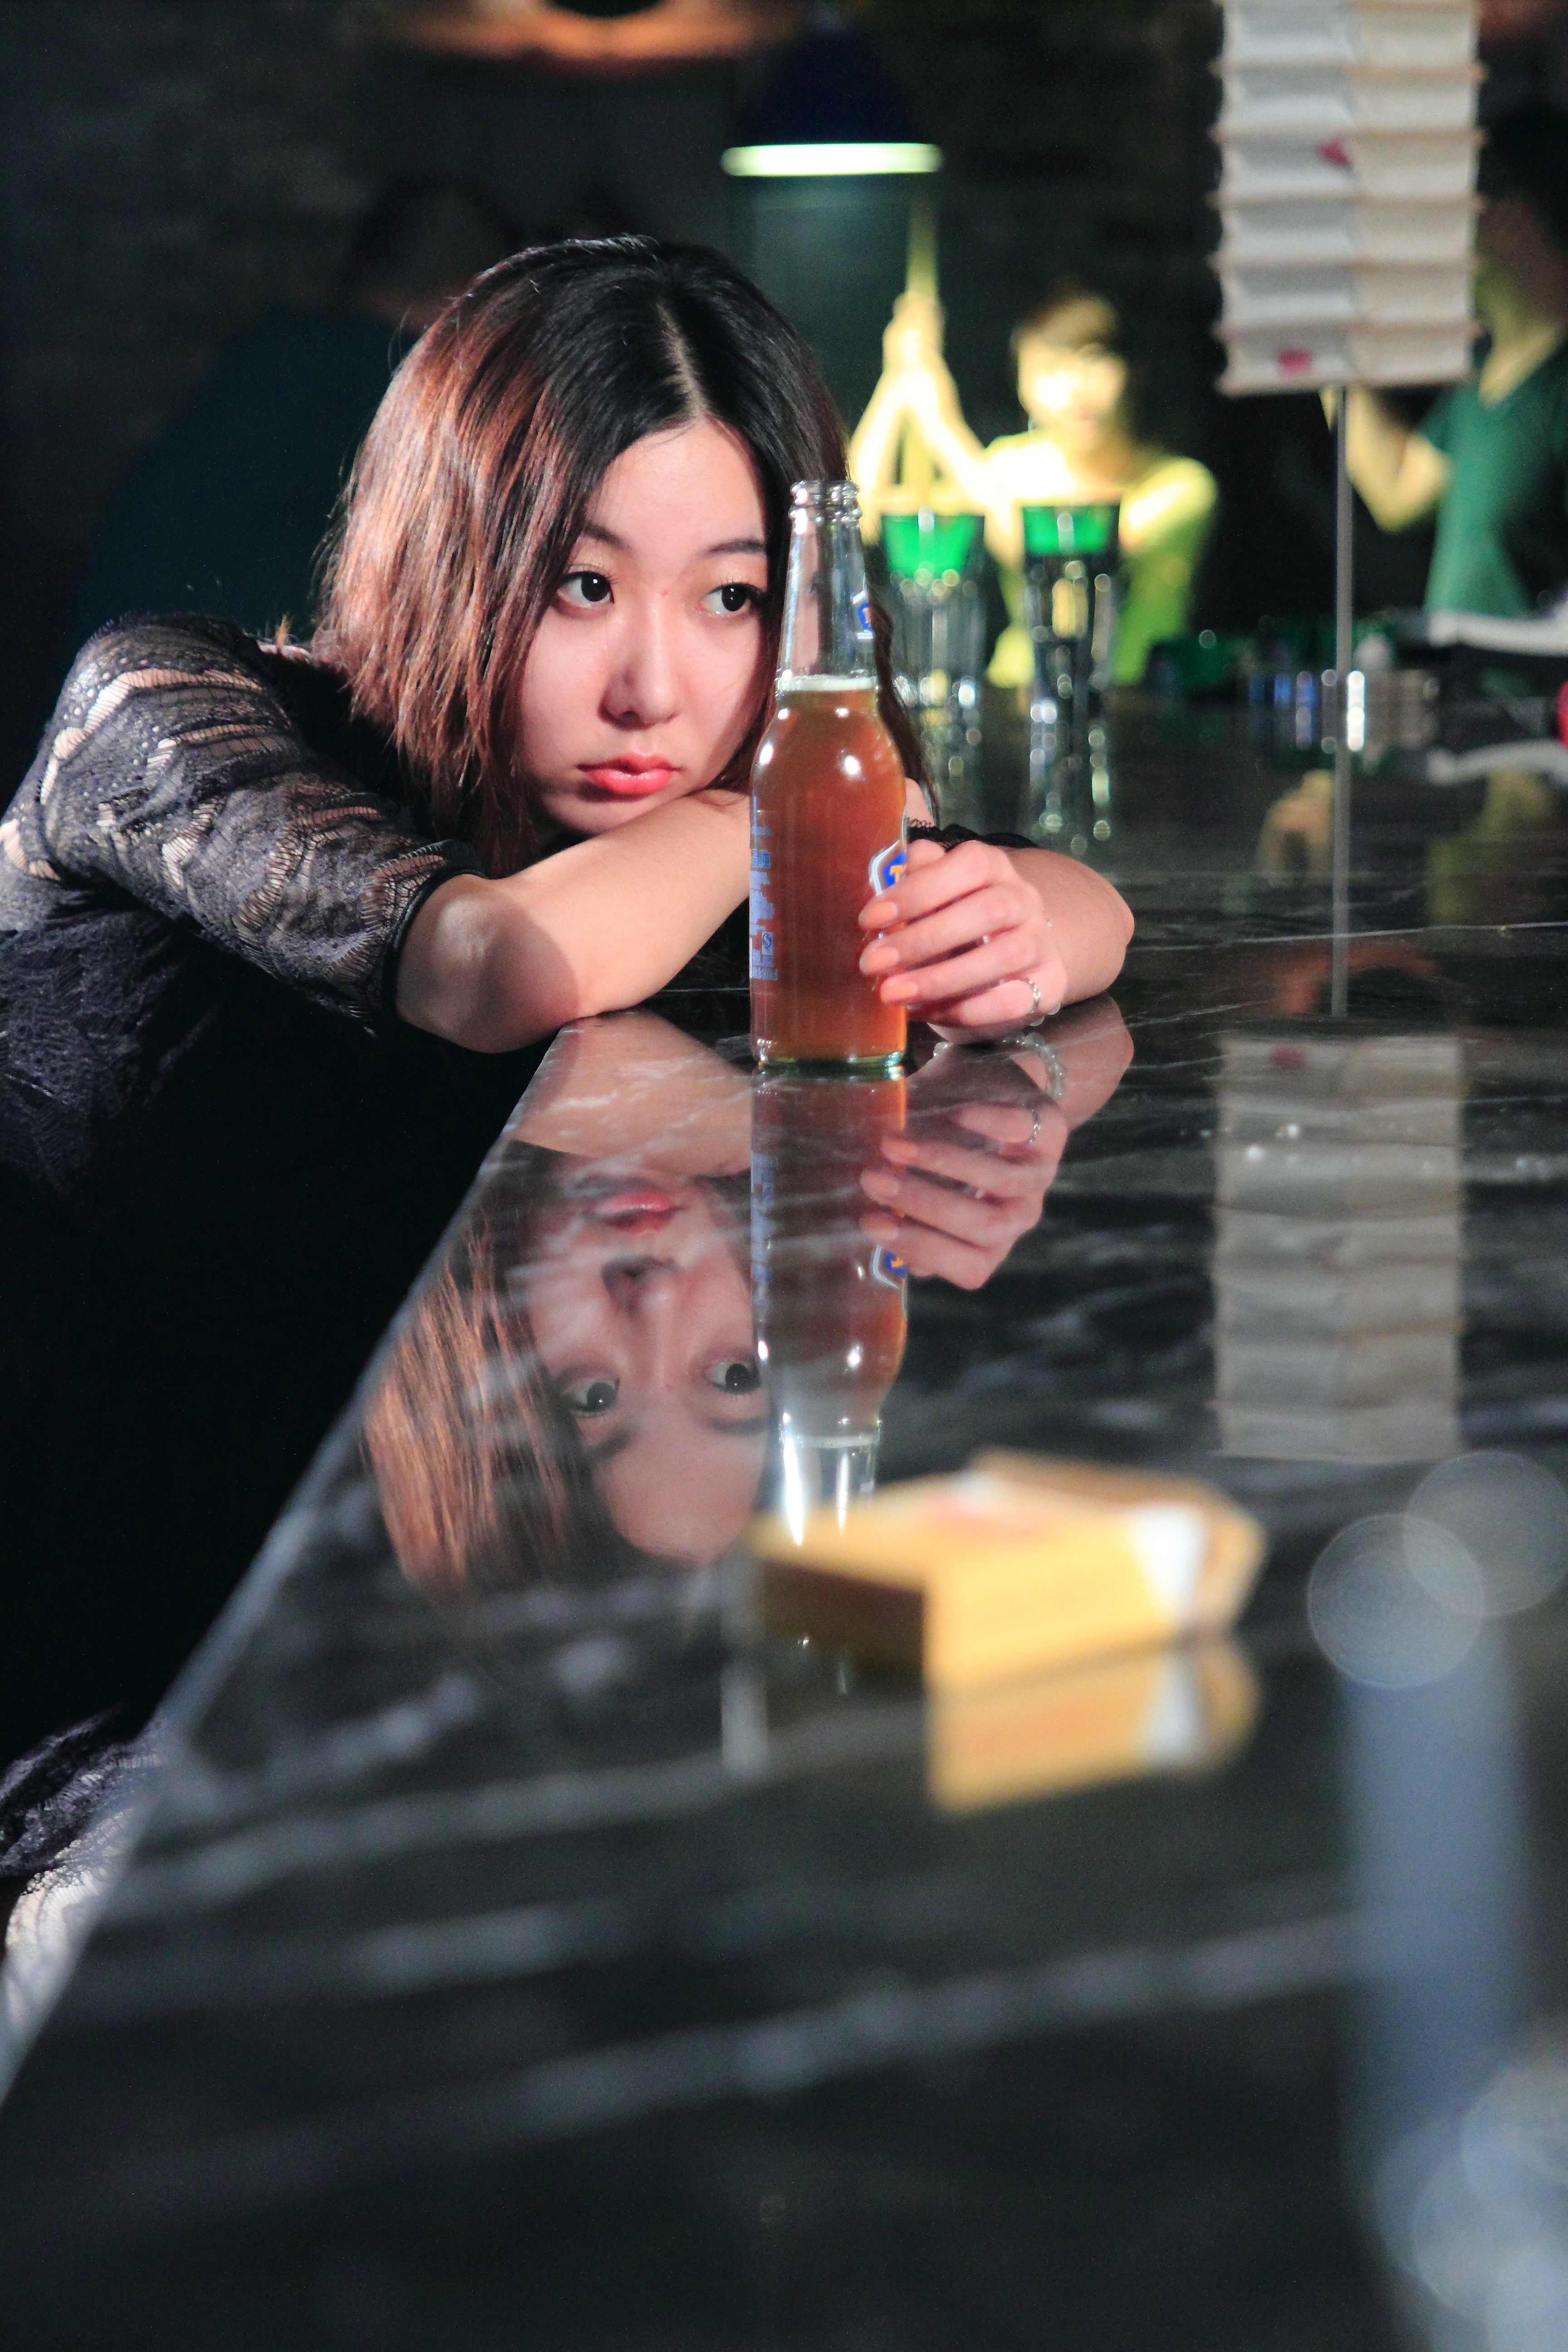
person, woman, bar, model, girls, sense